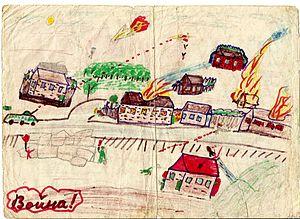
Polina Viktorovna Jerebtsova, née le 20 mars 1985, à Grozny en Tchétchènie, est une poétesse et écrivain russe auteur du Journal de Polina qui a été traduit dans de nombreuses langues européennes.